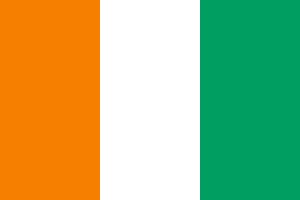
Elfenbenskystens flag
Elfenbenskystens flag
Elfenbenskystens flag har tre lige store lodrette bånd af orange, hvid og grøn. Flaget blev vedtaget den 3. december 1959 og har et forhold på 2:3.